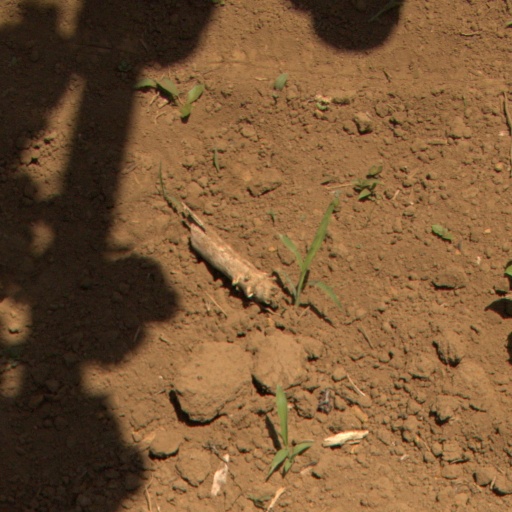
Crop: Jerusalem artichoke